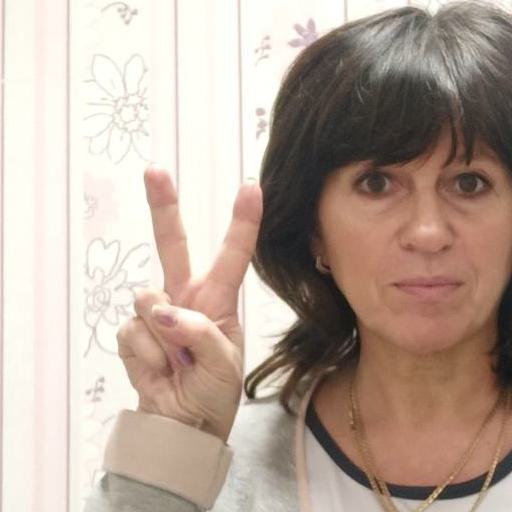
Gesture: peace